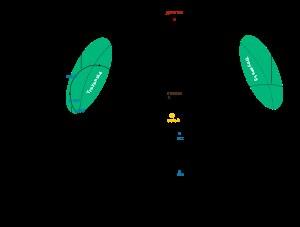
Lucy est une mission spatiale de la NASA sélectionnée dans le cadre du programme Discovery rassemblant les missions d'étude du Système solaire à coût modéré. L'objectif de la mission est d'étudier in situ six astéroïdes troyens de Jupiter, qui circulent sur l'orbite de Jupiter et sont positionnés aux points de Lagrange L₄ ou L₅ de la planète situés en avant et en arrière de celle-ci. Lucy est le premier engin spatial à s'approcher de ces astéroïdes aux caractéristiques hétérogènes et qui, selon le modèle de Nice, sont des « fossiles » composés des matériaux primitifs qui se sont agrégés au début de l'histoire du Système solaire pour former les planètes et autres corps célestes. La mission est sélectionnée le 4 janvier 2017 et la sonde spatiale doit être lancée le 21 octobre 2021. Après une longue phase d'approche comprenant deux assistances gravitationnelles de la Terre, la sonde spatiale doit successivement étudier les deux groupes d'astéroïdes troyens entre 2027 à 2033.